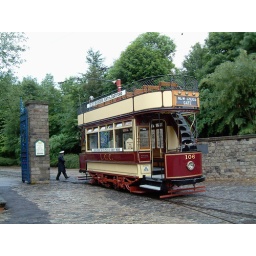
LCC tramcar 106, seen in Crich tramway village. The blind say the car is going to New Cross Gate.